Jaguar XK120

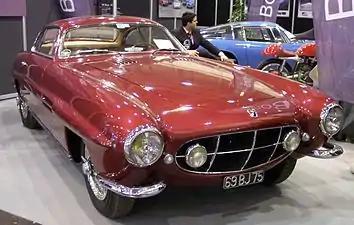
1954 Jaguar XK120 Supersonic by Ghia

The dual overhead-cam 3.4 L straight-6 XK engine was highly advanced for a mass-produced unit of the time, featuring a high-temperature, high-strength aluminum alloy cylinder head, hemispherical combustion chambers, inclined valves, and twin side-draft SU carburetors. Using 80 octane fuel a standard 8:1 compression ratio developed . Most of the early cars were exported; a 7:1 low-compression version, with commensurately reduced performance, was reserved for the UK market, where the post-war austerity measures then in force restricted buyers to 70 octane "Pool petrol". The Jaguar factory's access to 80 octane fuel allowed it to provide cars with the higher compression ratio to the press, enabling journalists to test the model's optimum performance in Belgium, on a long, straight stretch of road between Jabbeke and Ostend. The XK engine's basic design by William Heynes, later modified into 3.8 and 4.2-litre versions, survived until 1992.